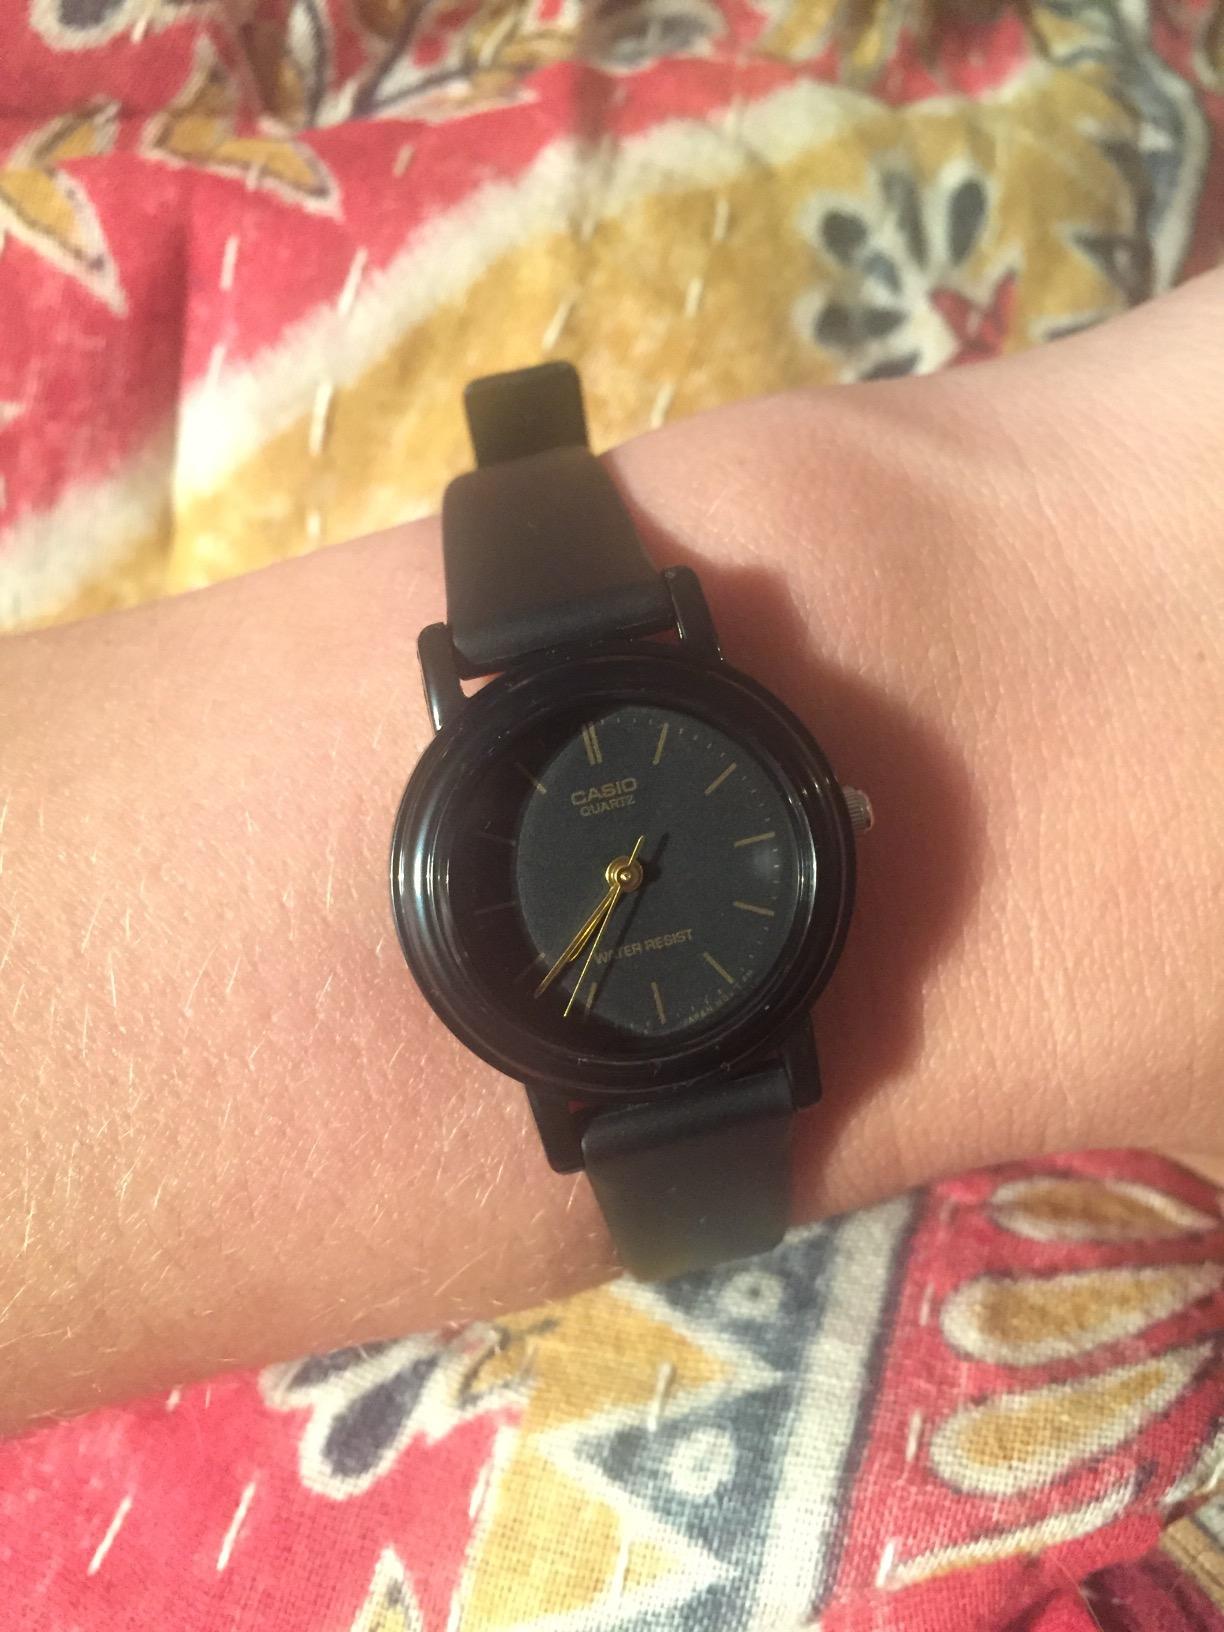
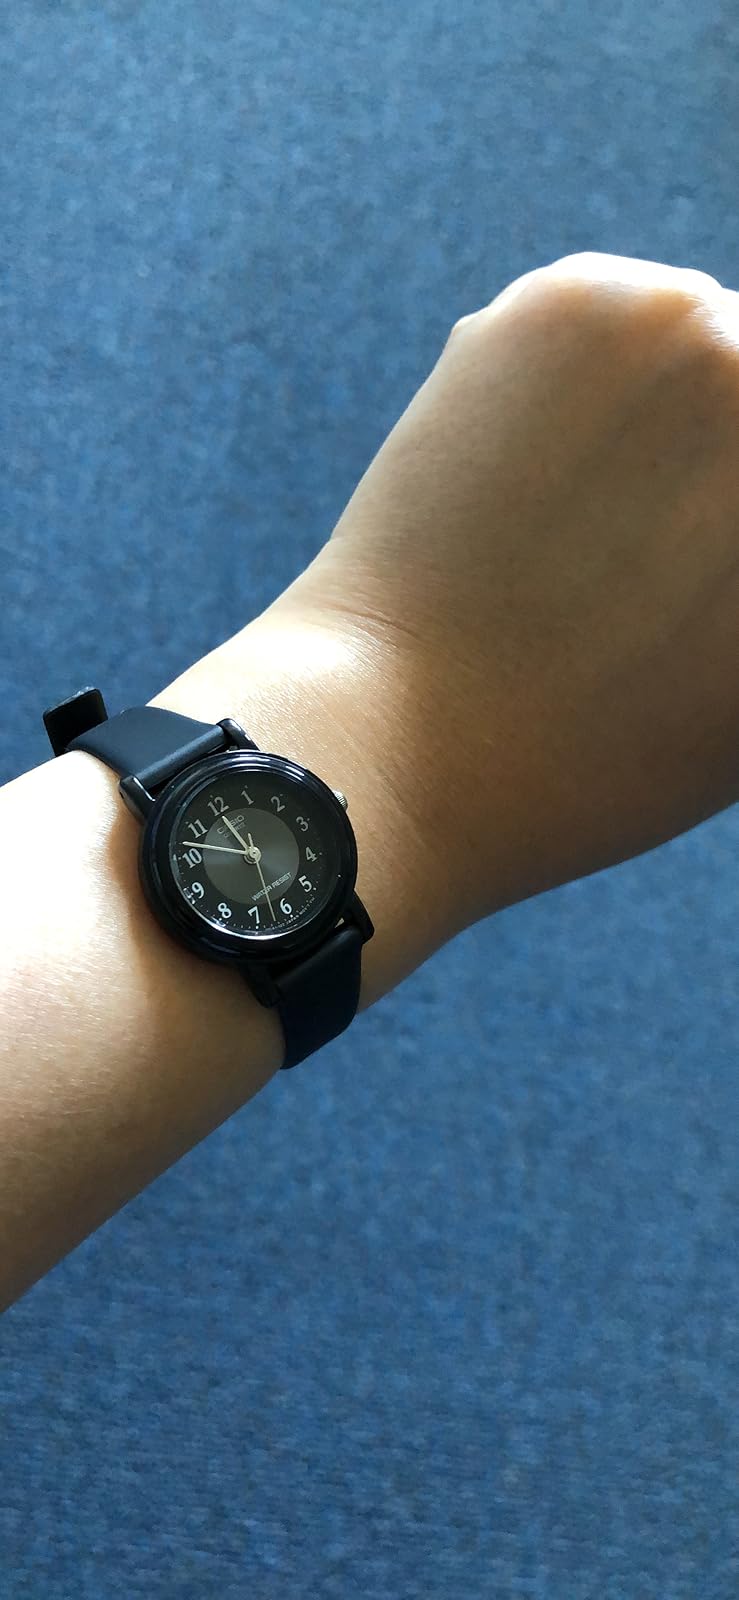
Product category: accessories_watch
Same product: no